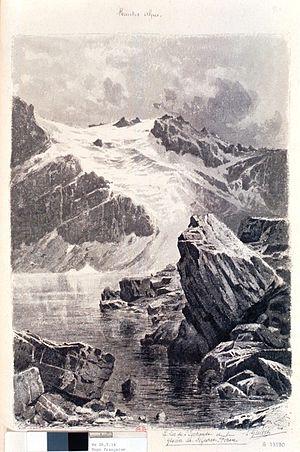
Le Lac de L'Eychauda et le glacier de Séguret-Foran par Laurent_Guétal.
Le lac de l'Eychauda est un lac de montagne situé à 2 514 m d'altitude, en zone centrale du parc national des Écrins, accessible par Vallouise et la commune de Pelvoux, dans la région du Briançonnais, dans le département français des Hautes-Alpes en région Provence-Alpes-Côte d'Azur. Ce lac alpin se trouve aux pieds des crêtes des Grangettes et du dôme de Monêtier.
Le dôme de Monêtier est un petit sommet de France situé dans le massif des Écrins, dans les Hautes-Alpes, et qui culmine à 3 404 mètres d'altitude. Il émerge au-dessus des glaciers de Séguret Foran au sud et du Monêtier au nord, en amont du lac de l'Eychauda et en contrebas du pic du Rif et de la pointe des Arcas situés sur la ligne de crête au-delà de laquelle s'étend le pré de Madame Carle. En direction de l'aval, le dôme de Monêtier se prolonge par la crête des Grangettes.